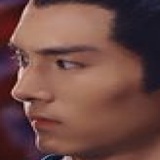
diễn viên Vu Mông Lung